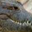
Label: crocodile